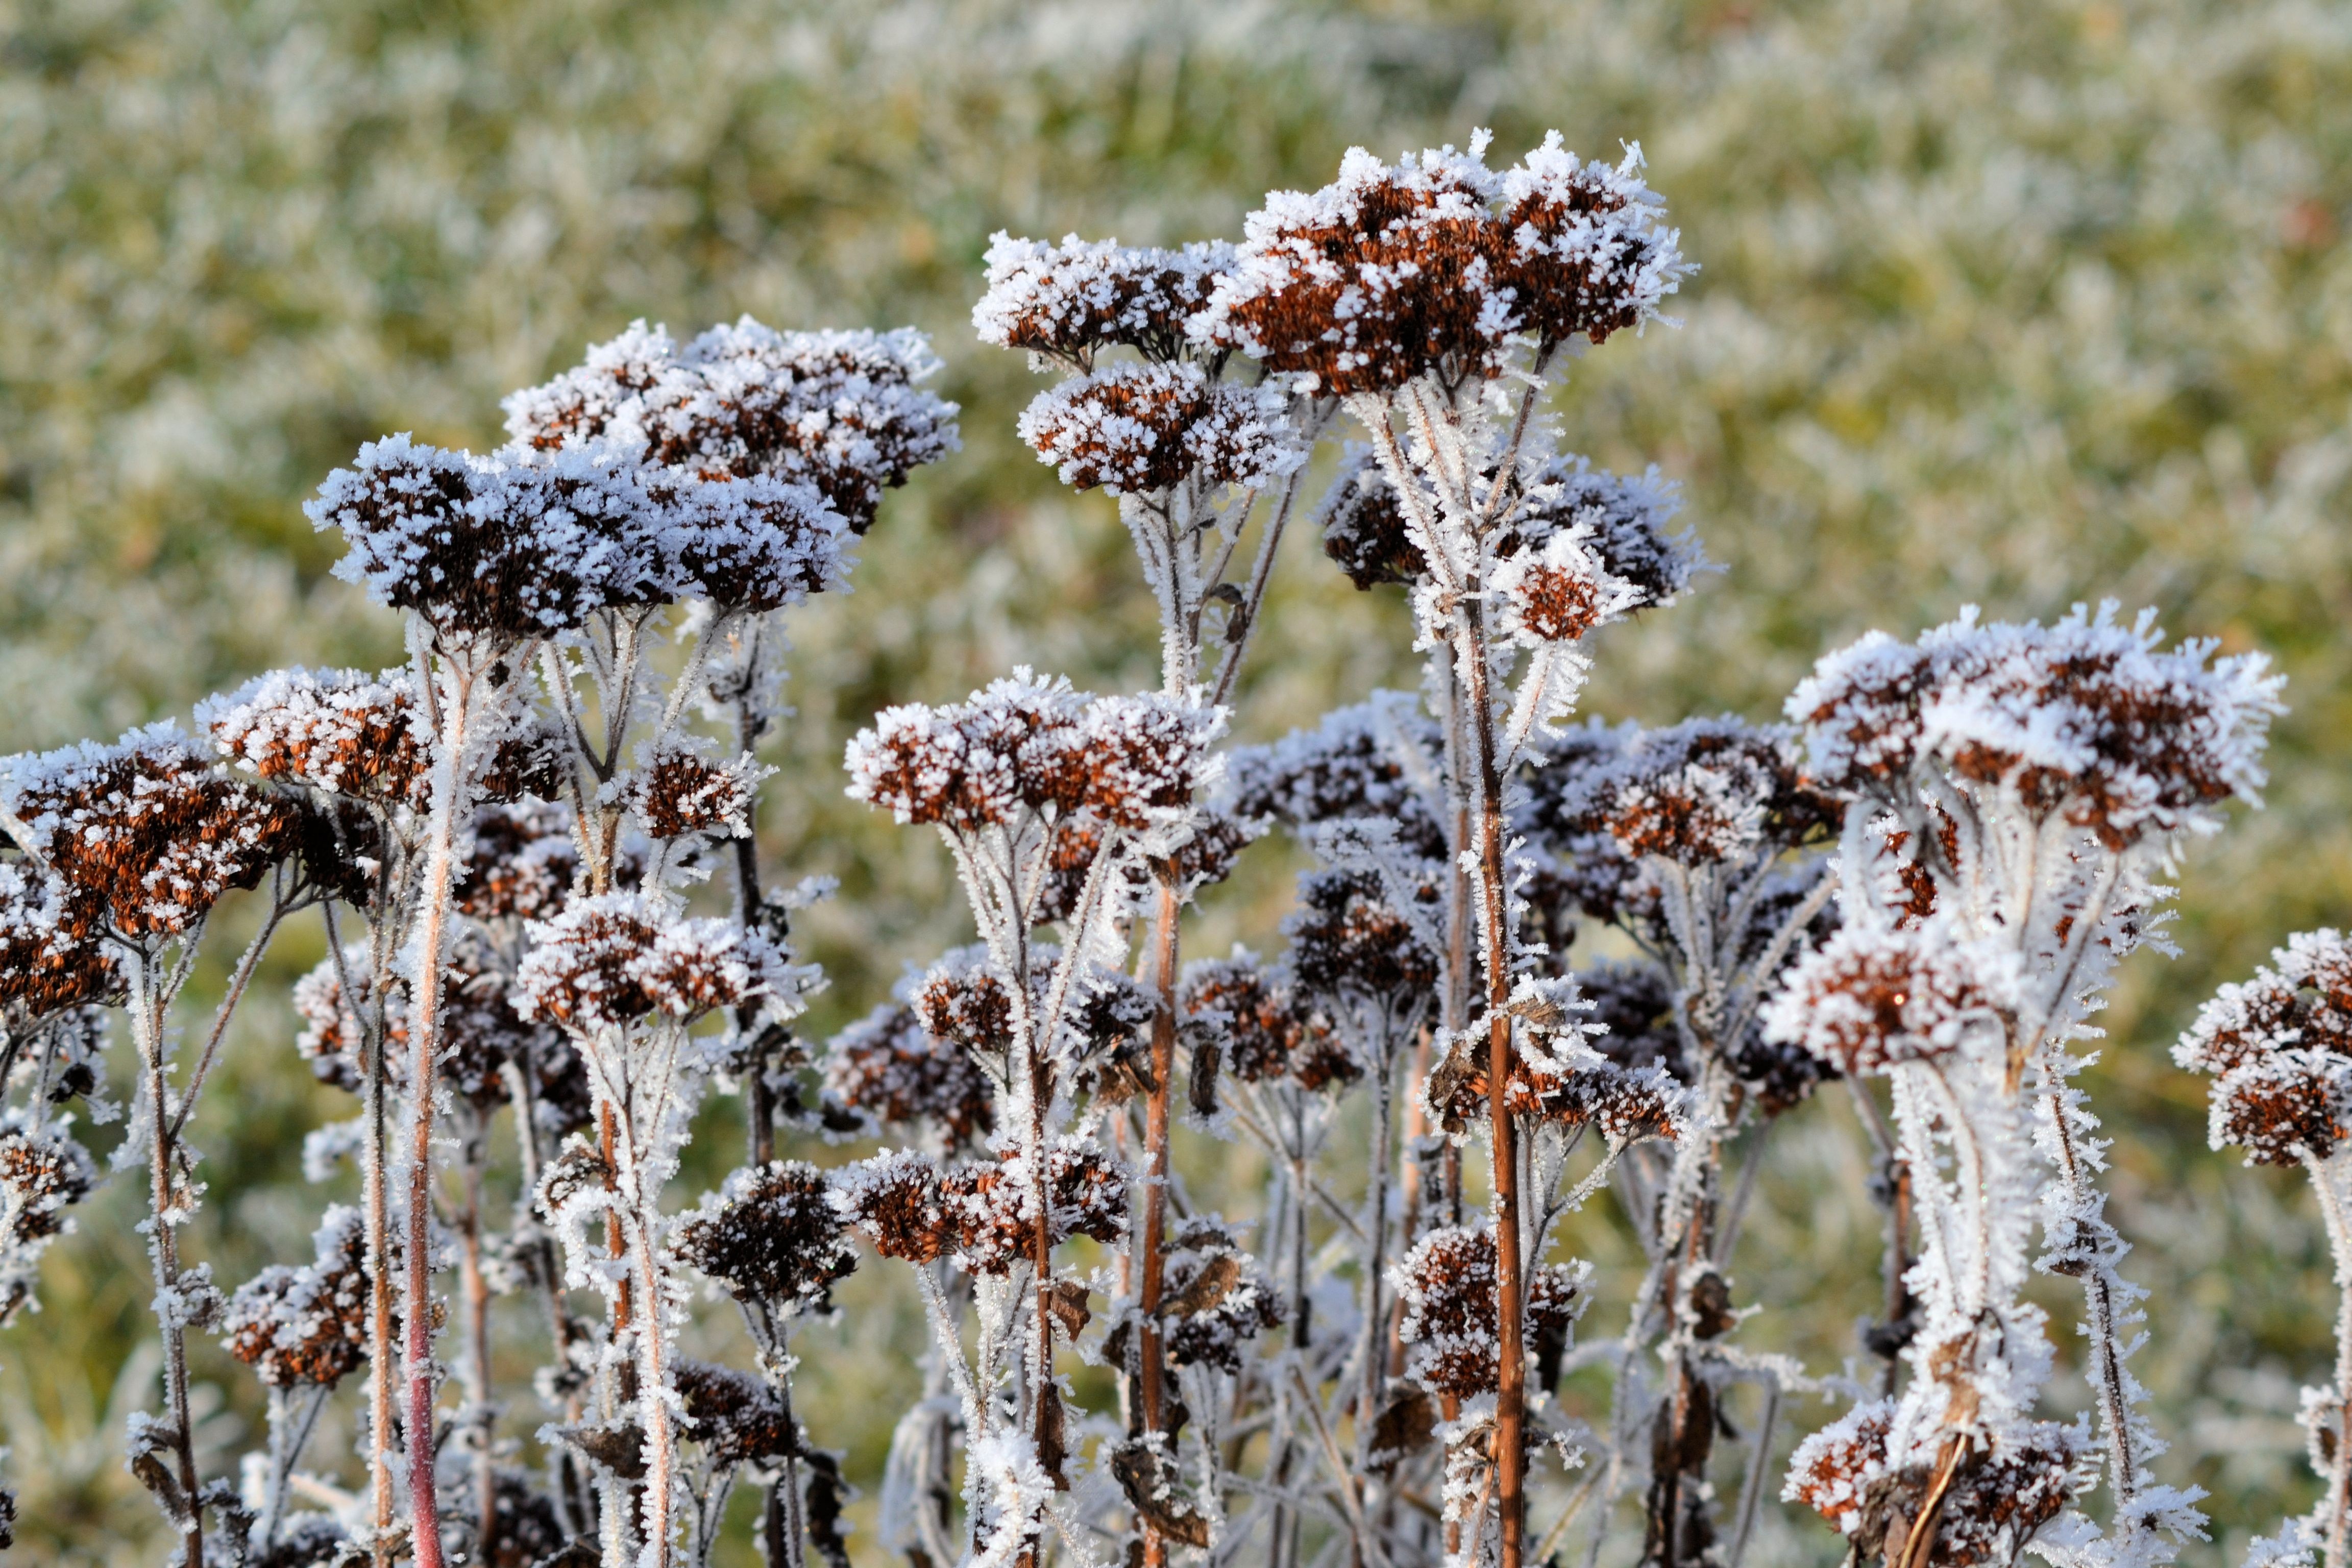
nature, grass, cold, winter, plant, frost, ice, spring, frozen, flora, wintry, winter magic, stonecrop, hoarfrost, freezing, subshrub